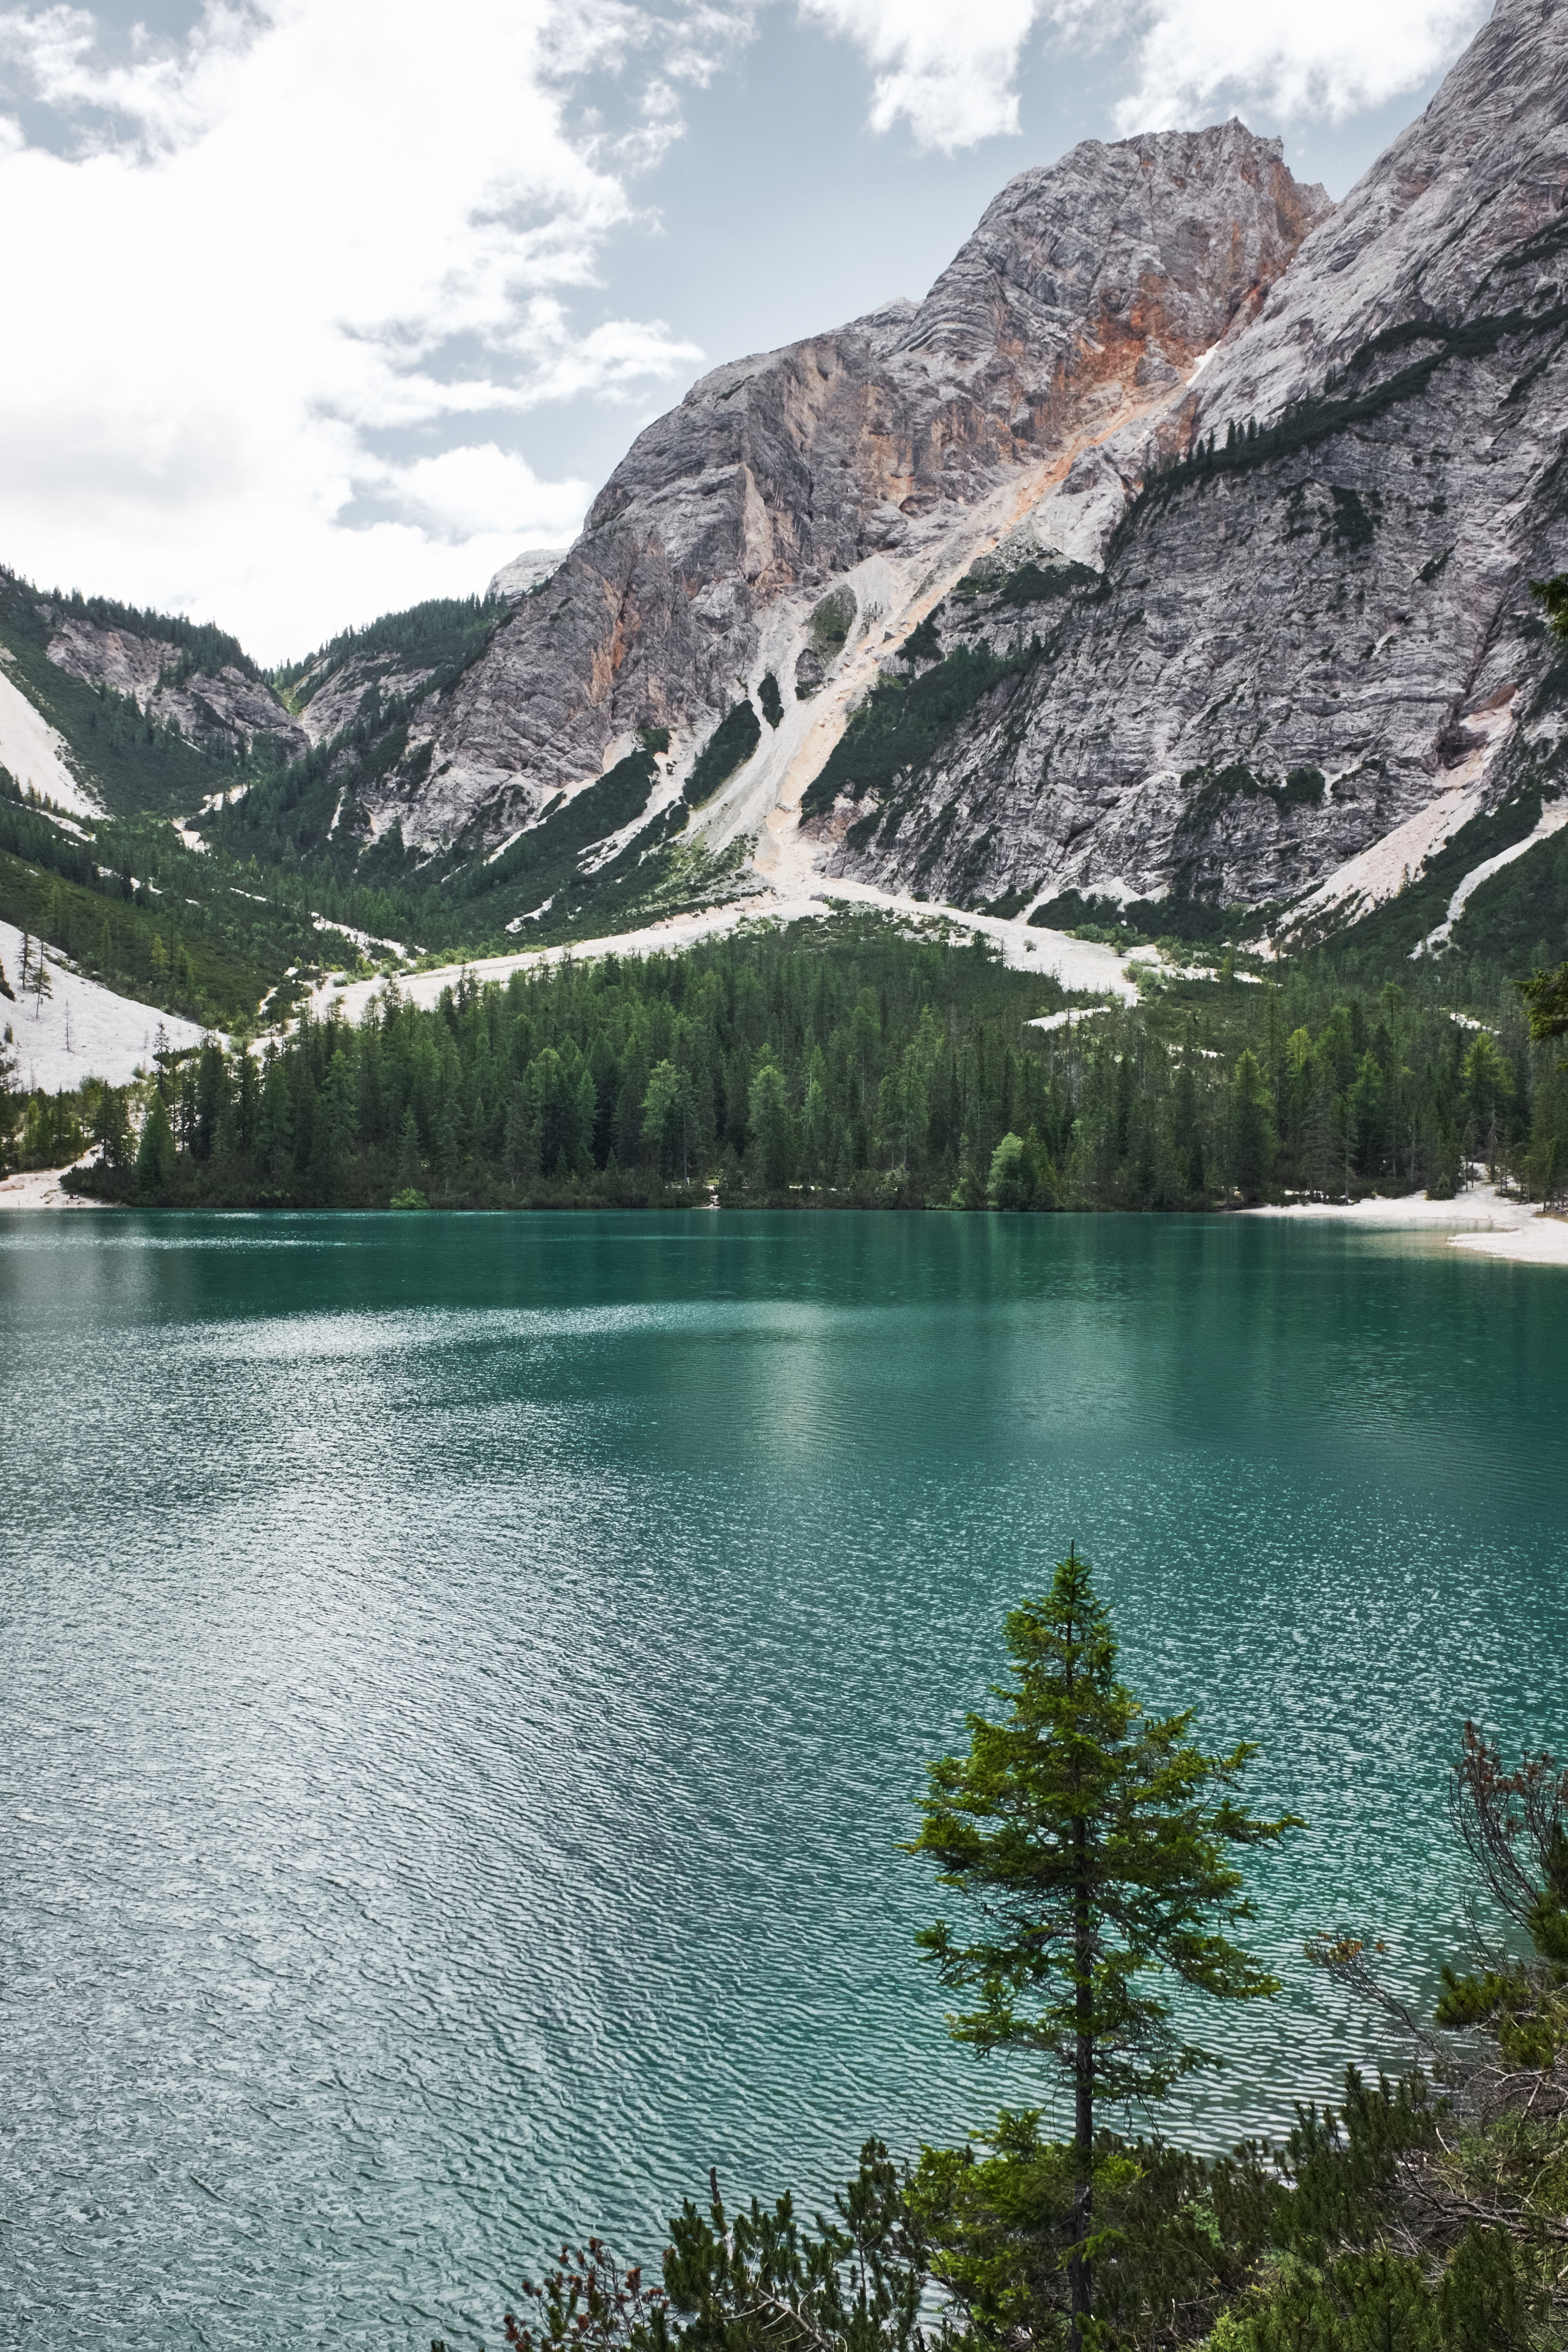
landscape, nature, forest, wilderness, mountain, cloud, sky, lake, valley, mountain range, reflection, fjord, reservoir, national park, alps, loch, crater lake, tarn, mountain pass, mountainous landforms, glacial landform